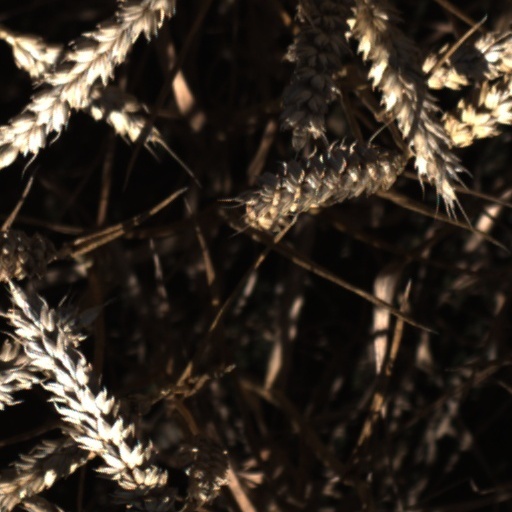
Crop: wheat